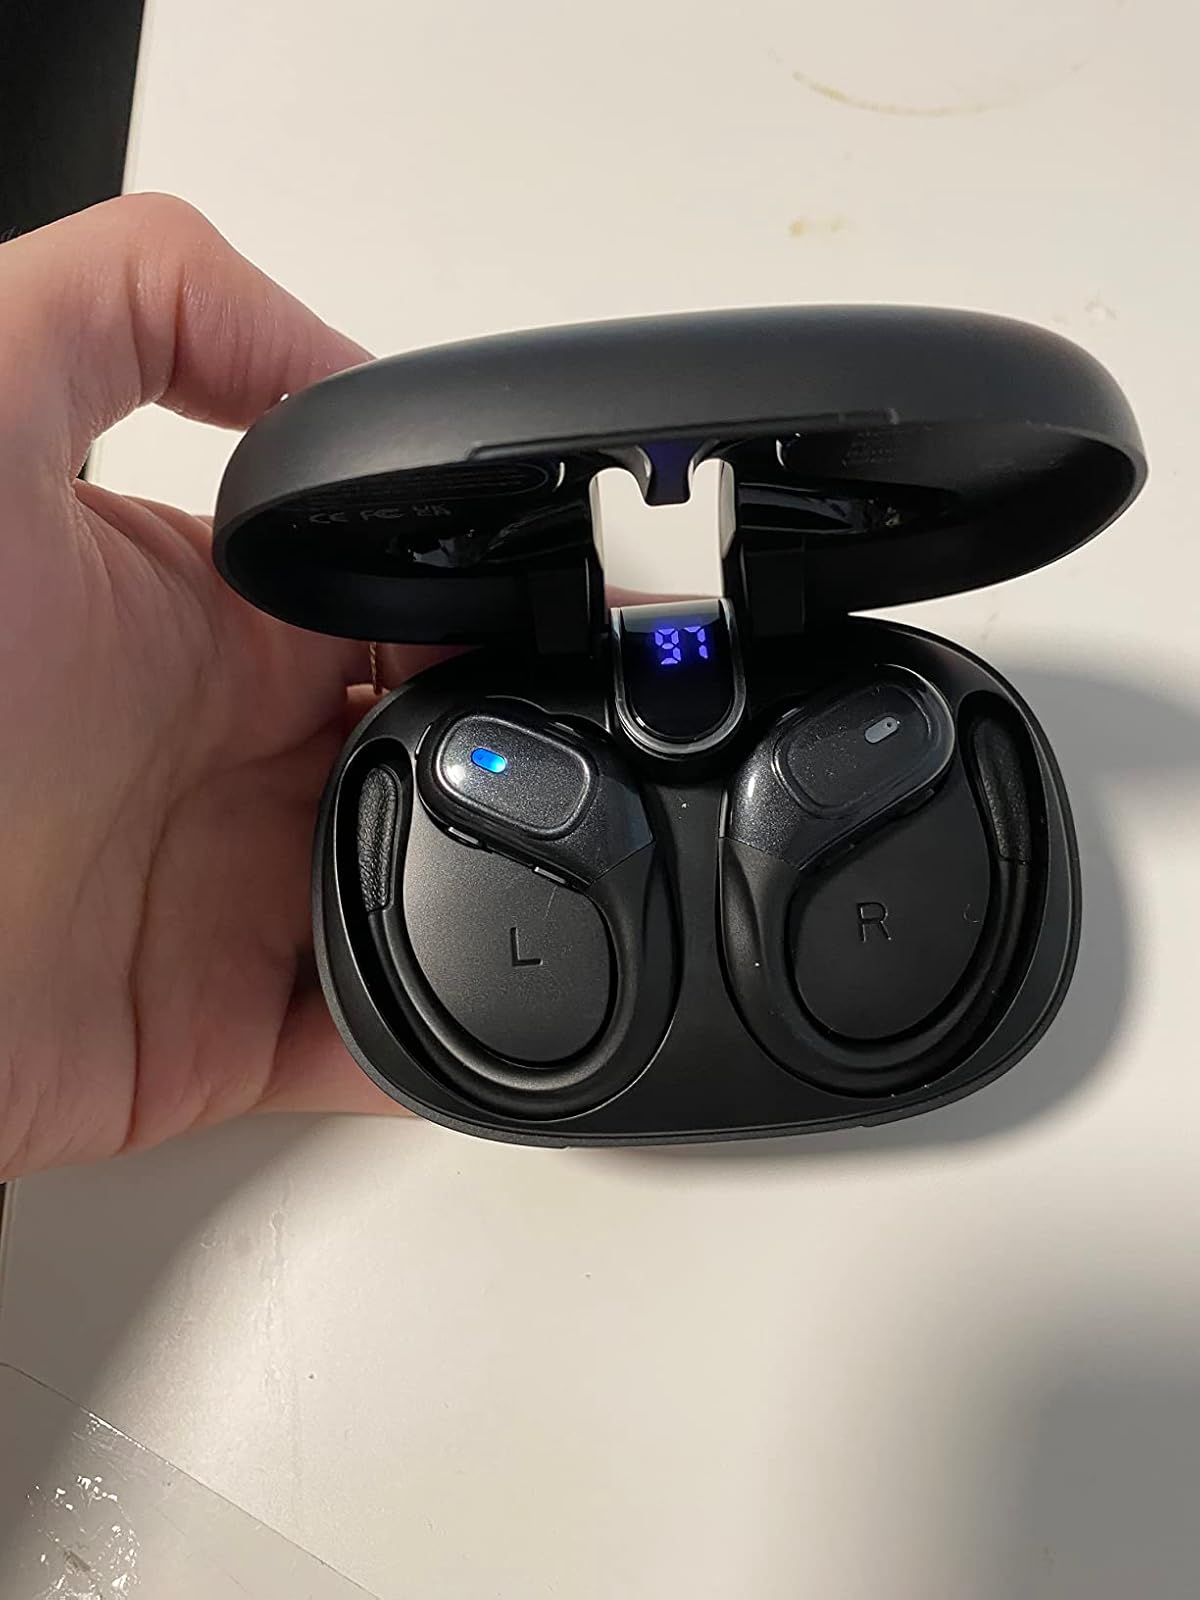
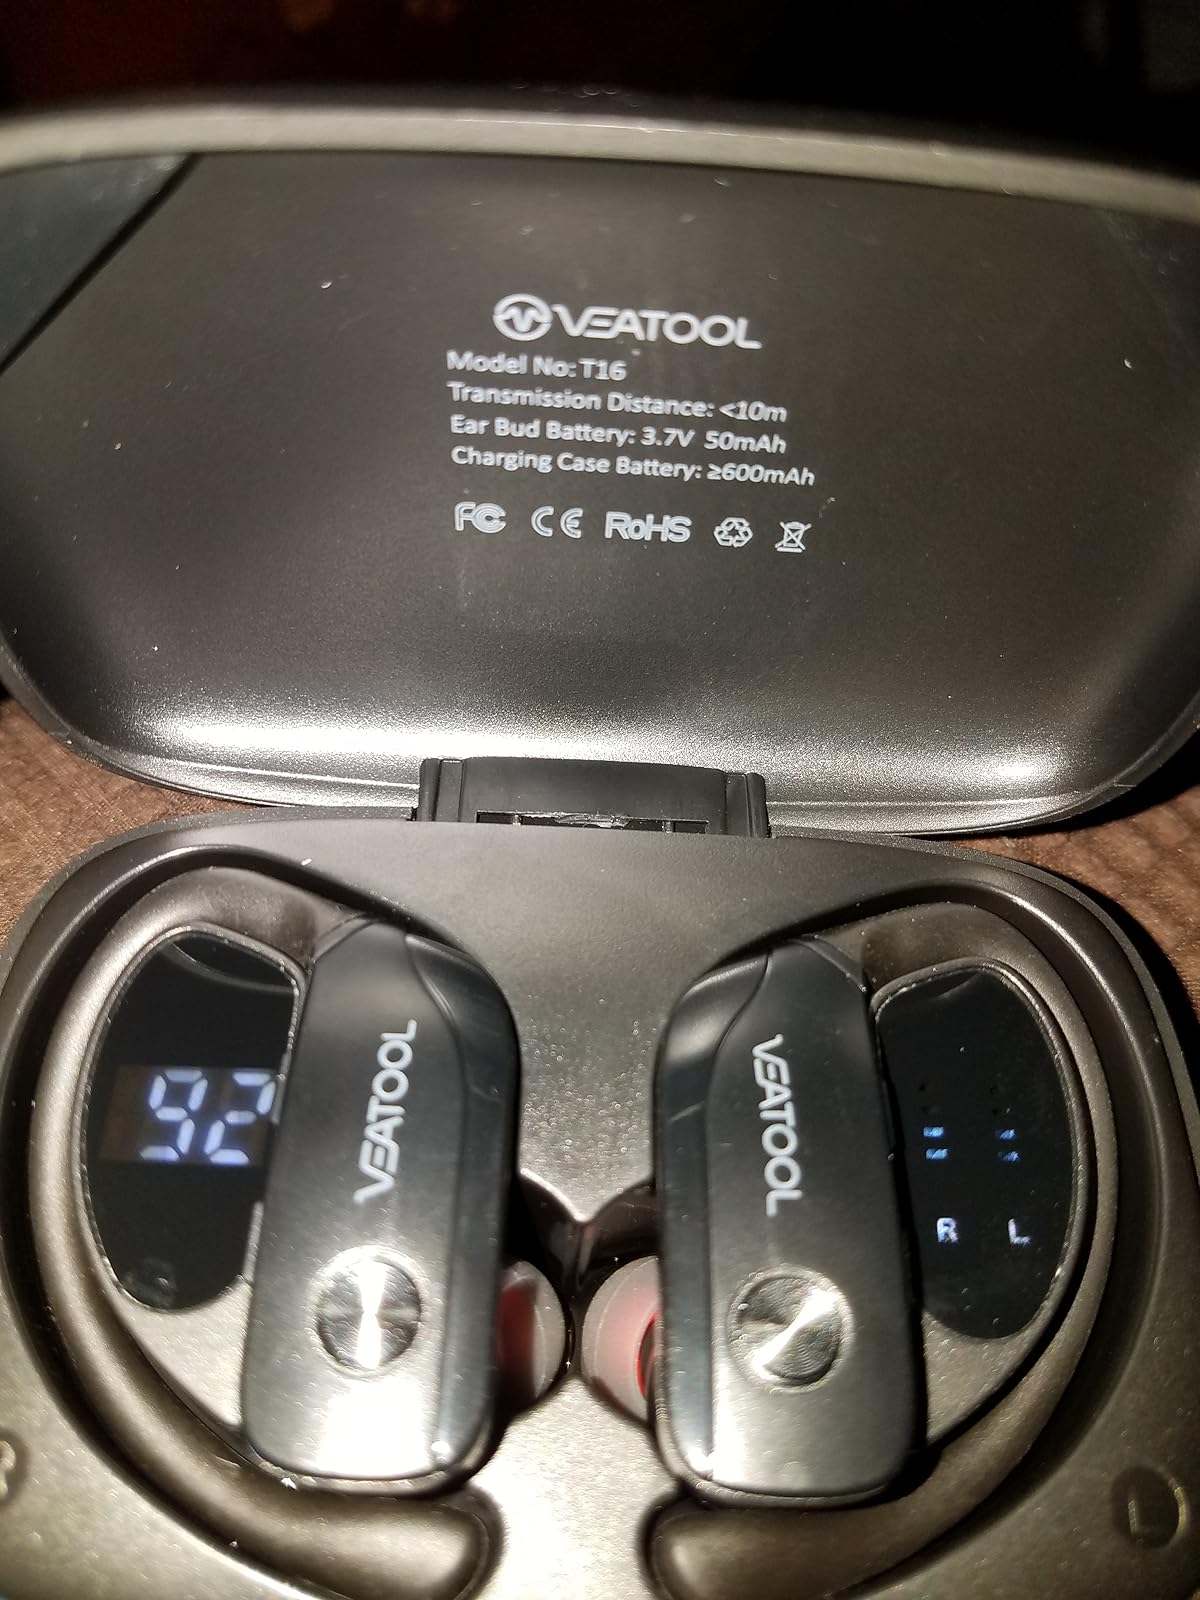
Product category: earbuds
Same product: no